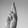
ASL letter: R